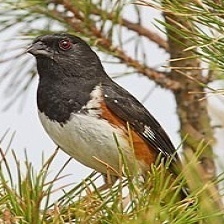
Species: EASTERN TOWEE
Scientific name: PIPILO ERYTHROPHTHALMUS